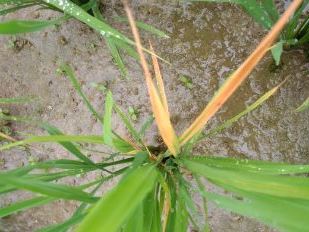
Disease: Tungro